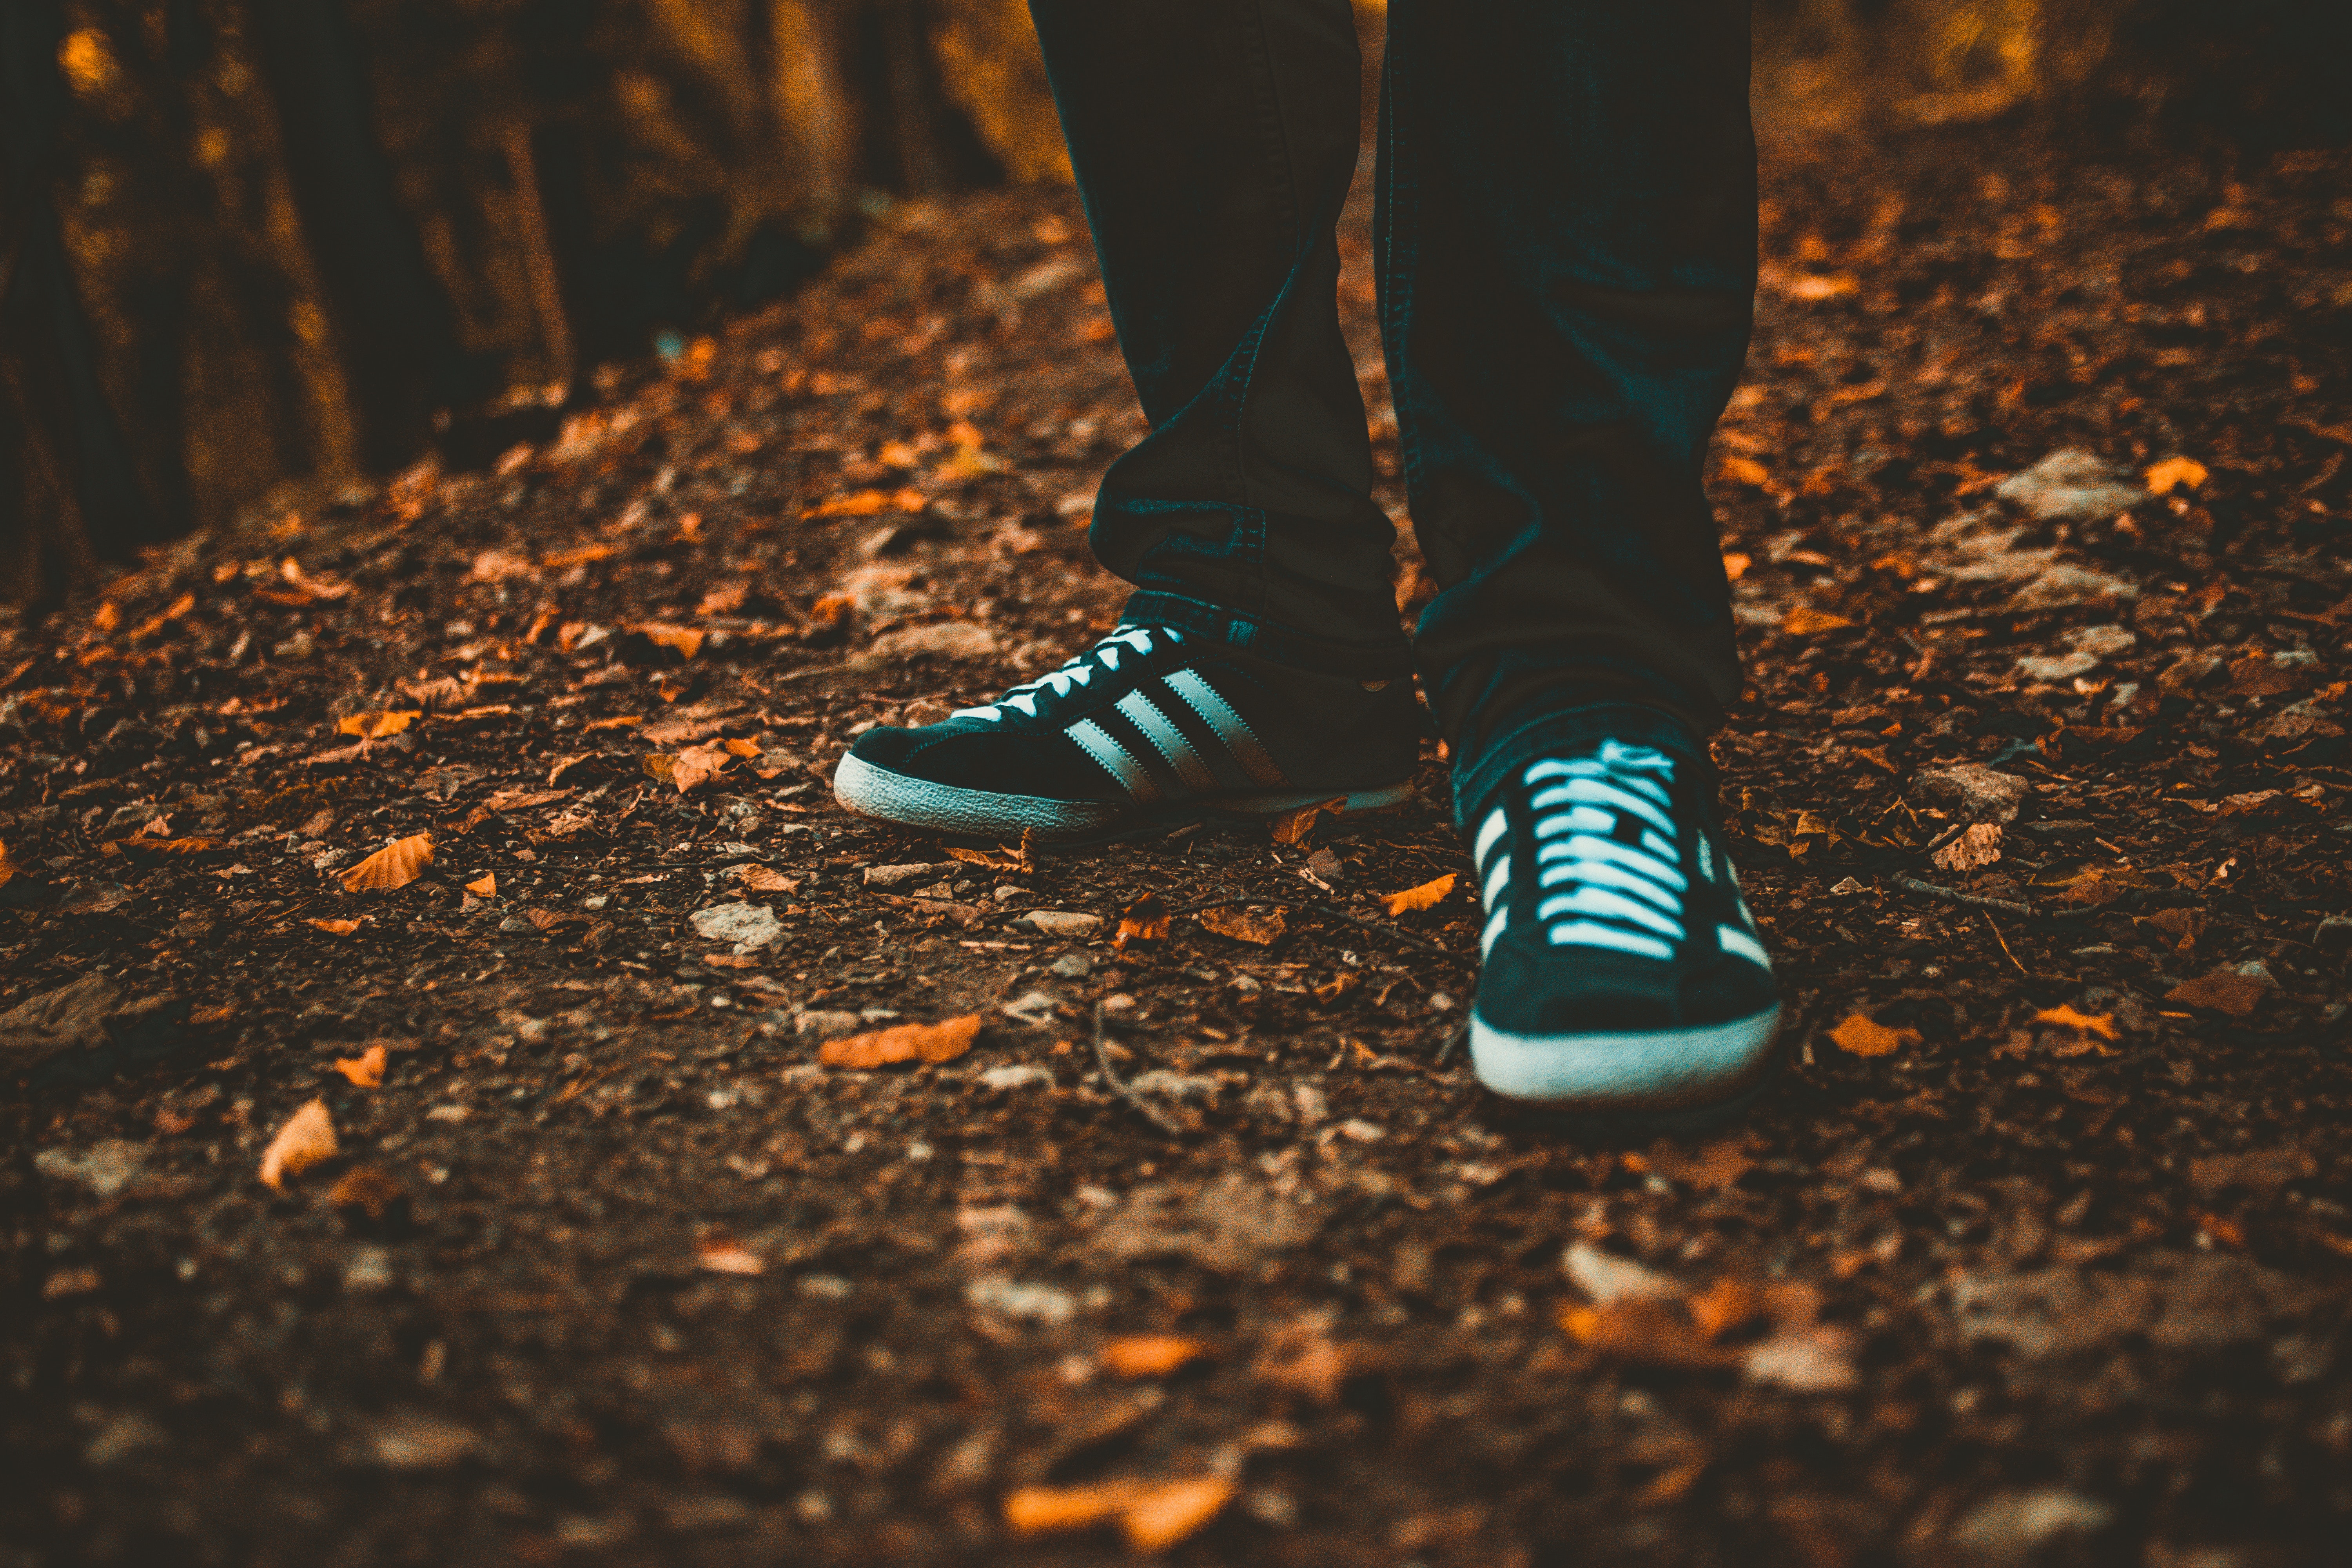
green, footwear, blue, shoe, human leg, light, leg, leaf, yellow, orange, turquoise, jeans, ankle, tree, joint, road surface, electric blue, soil, foot, sunlight, shadow, reflection, photography, plant, Colorfulness, denim, asphalt, night, autumn